Anthony de Lucy

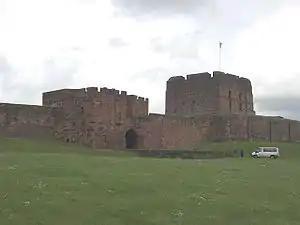
Carlisle Castle, Cumberland

Anthony de Lucy (1283–10 June 1343), 1st Baron Lucy or Luci, was an English nobleman who served as warden of Carlisle Castle and Chief Justiciar of Ireland.